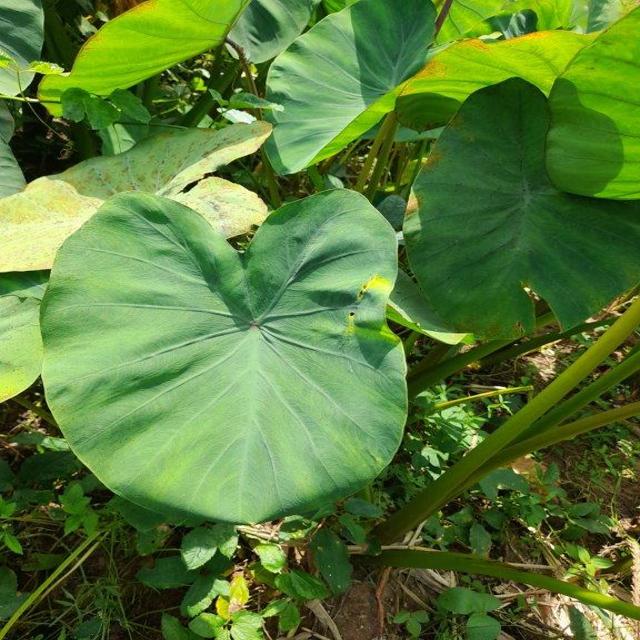
Label: Healthy